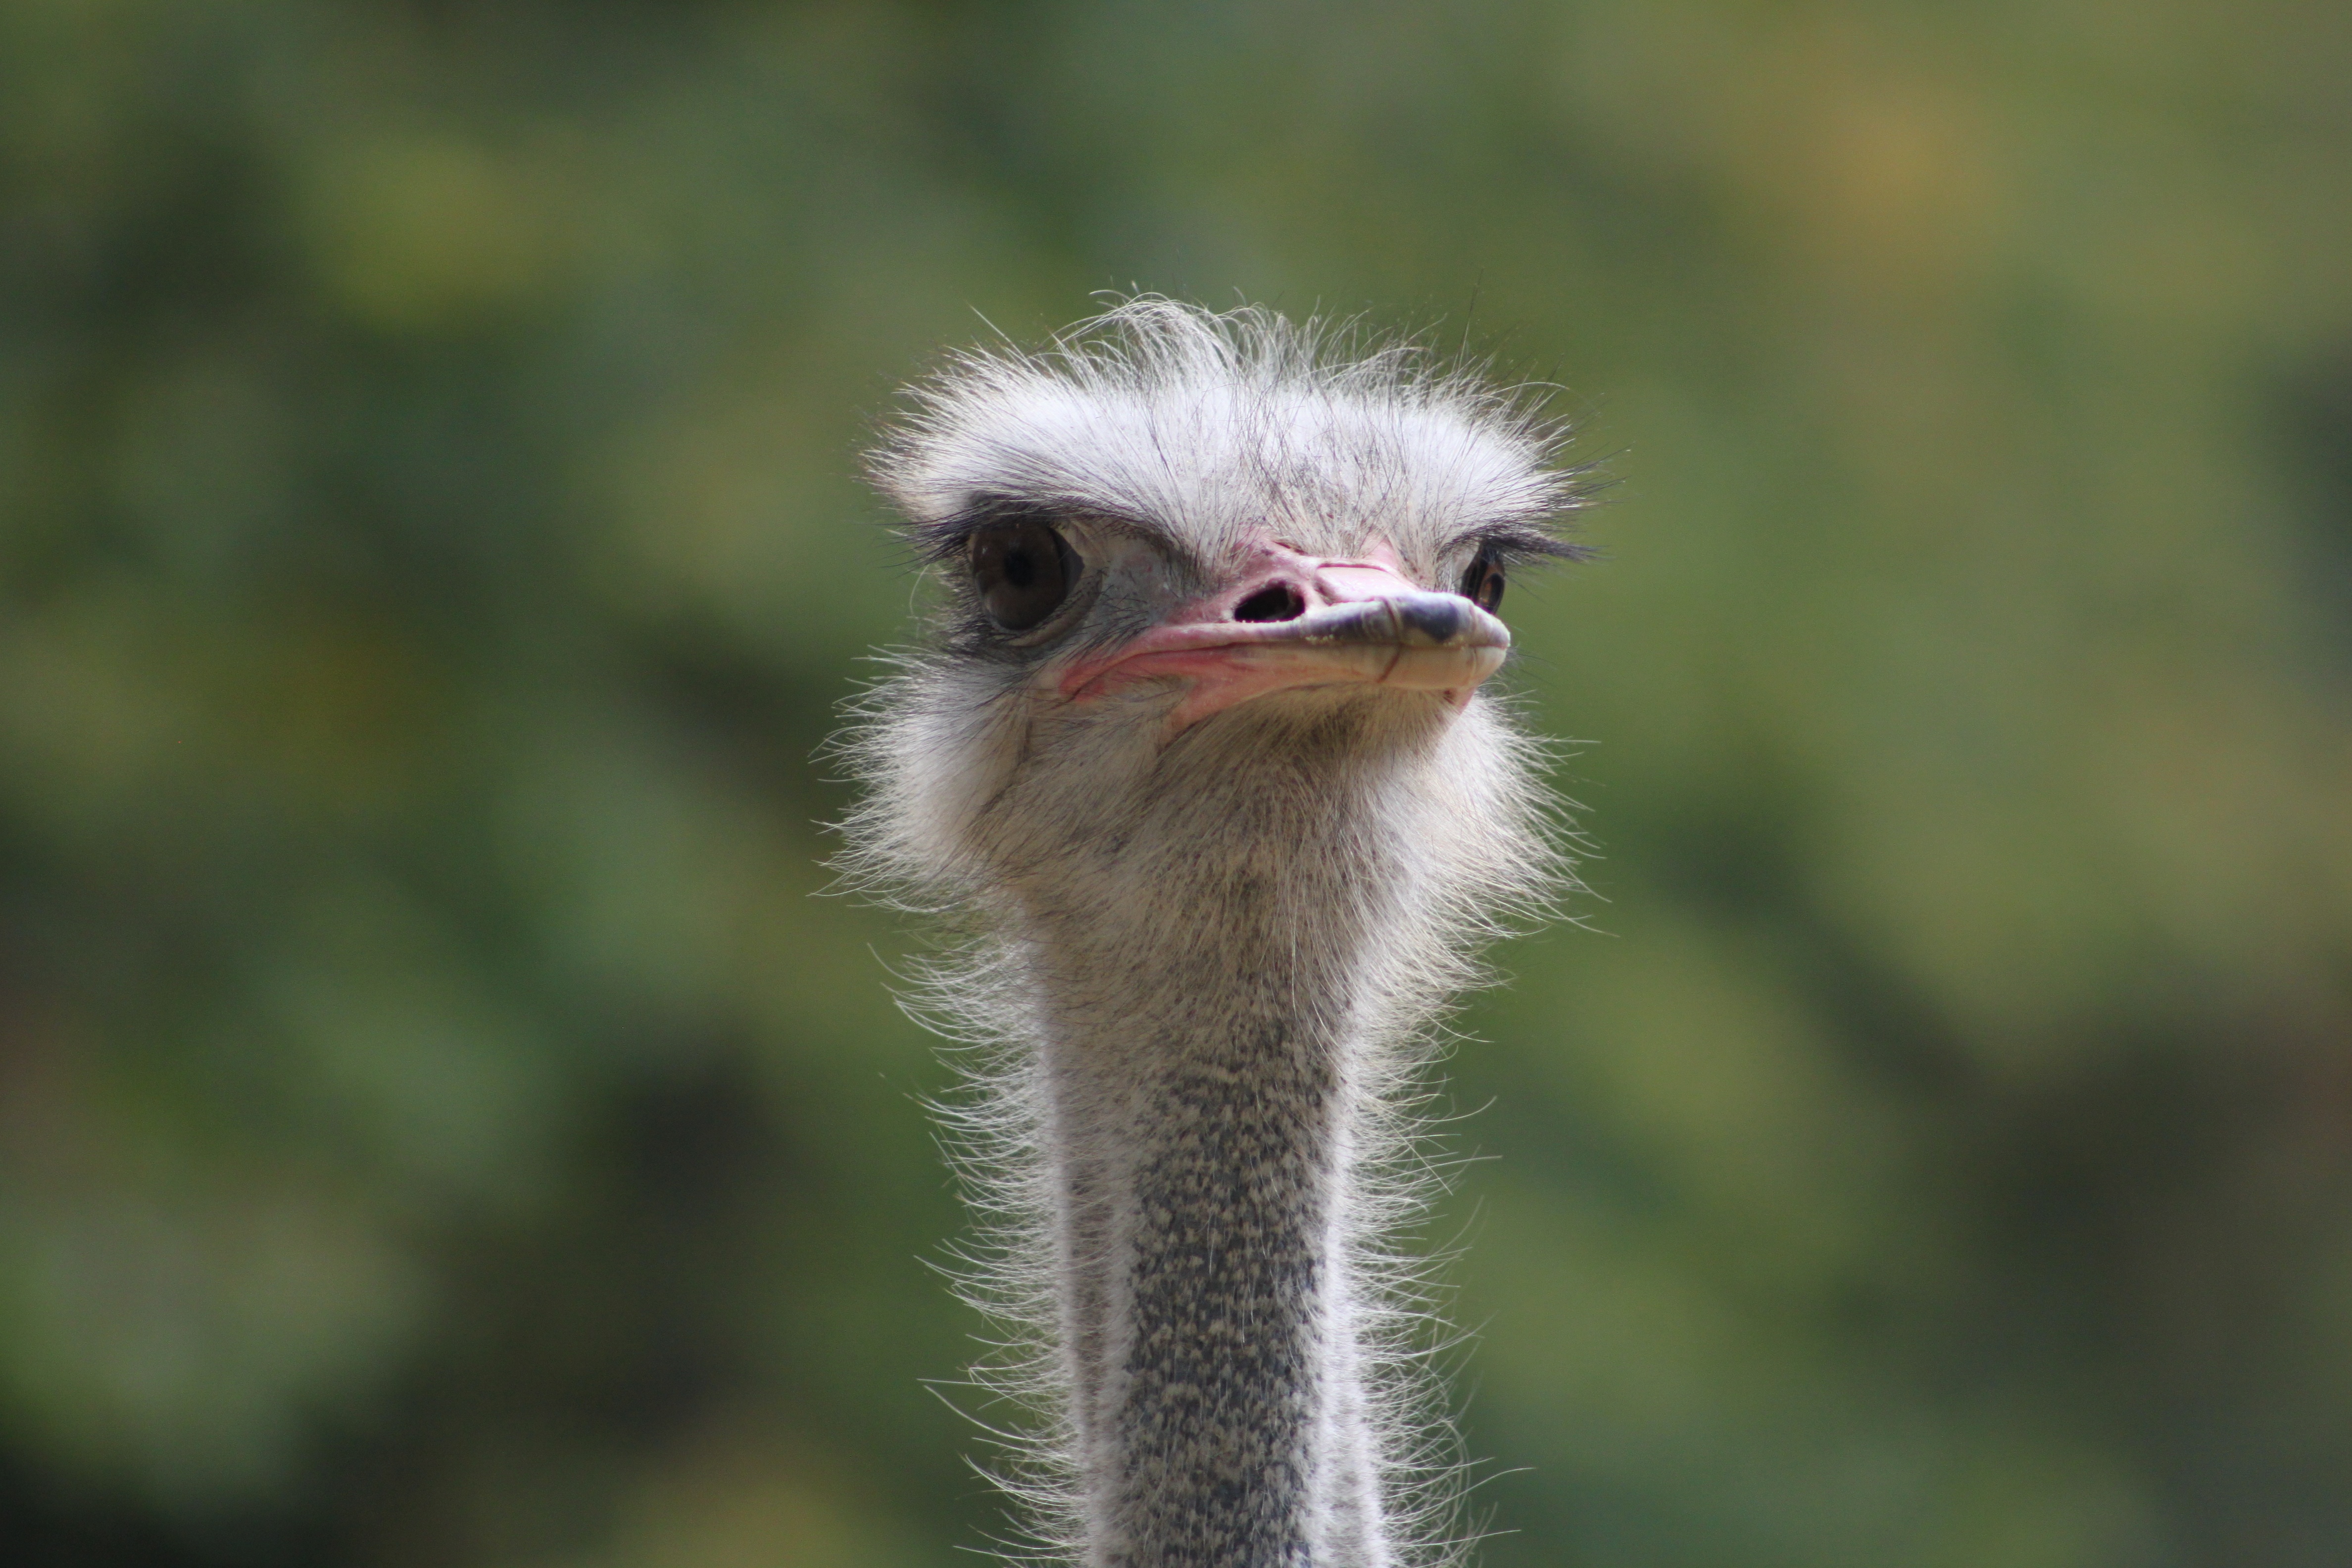
nature, bird, animal, wildlife, bouquet, zoo, beak, africa, ostrich, close, fauna, close up, emu, vertebrate, creature, ratite, wildlife photography, flightless bird